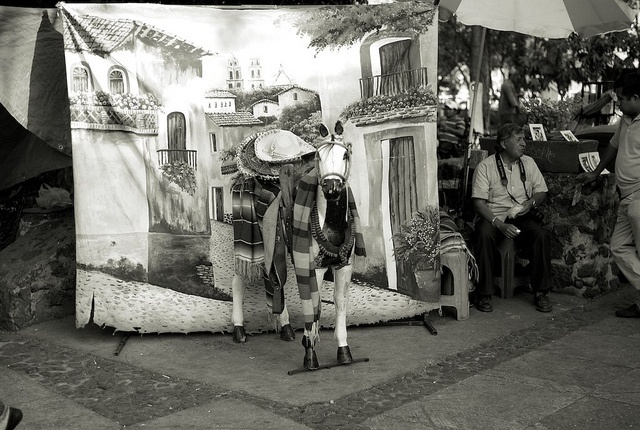
A horse standing in front of a portrait of a Mexican village.
A black-and-white photo of a horse in front of a mural.
A man sits near a backdrop display and horse.
A horse dressed in traditional Mexican garb standing in front of a Hispanic decor background.
The horse is standing in front of a photo backdrop.